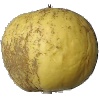
Label: golden_apple